The Encyclopedia of Philosophy

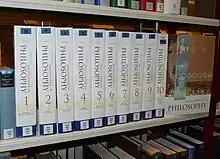
"Encyclopedia of Philosophy", second edition

The Encyclopedia of Philosophy is one of the major English encyclopedias of philosophy.